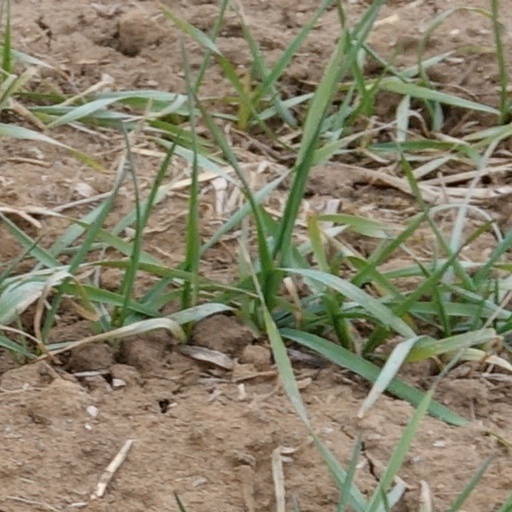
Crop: wheat